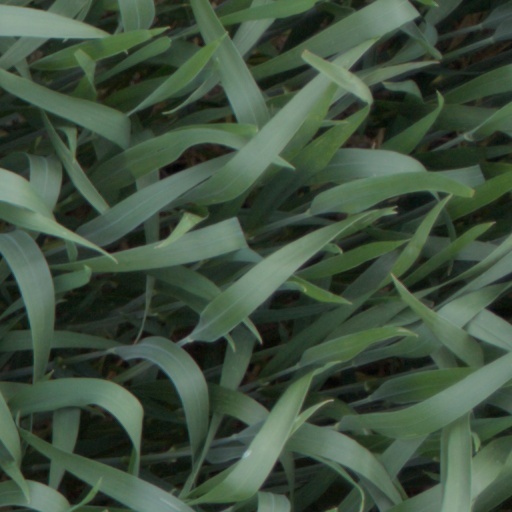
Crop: wheat